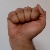
The image shows a hand gesture representing the letter 'A' in Indian Sign Language.